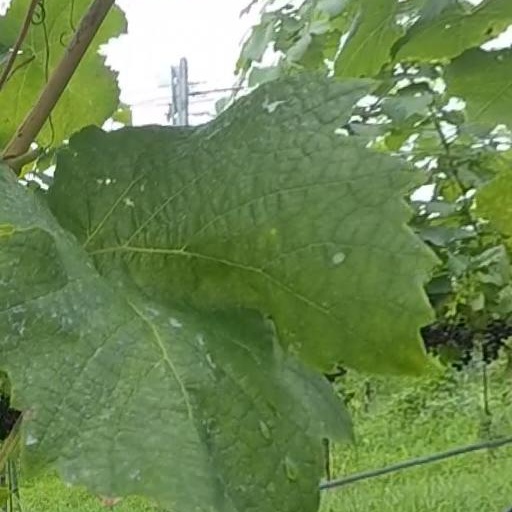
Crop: grape